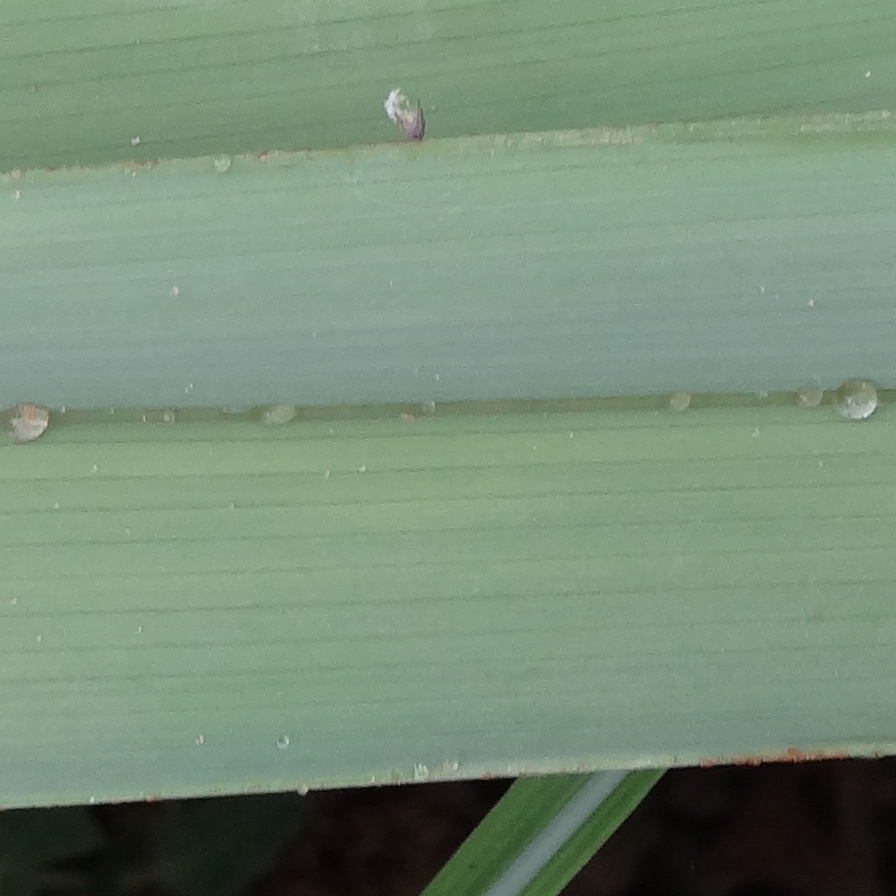
Label: Honey